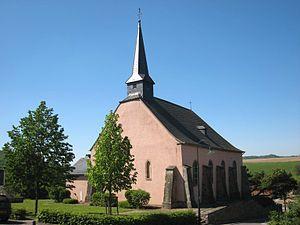
Longsdorf est une section de la commune luxembourgeoise de Tandel située dans le canton de Vianden.